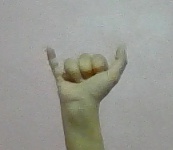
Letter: ya